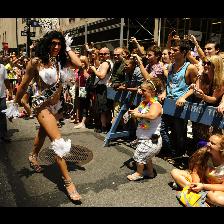
Label: Human